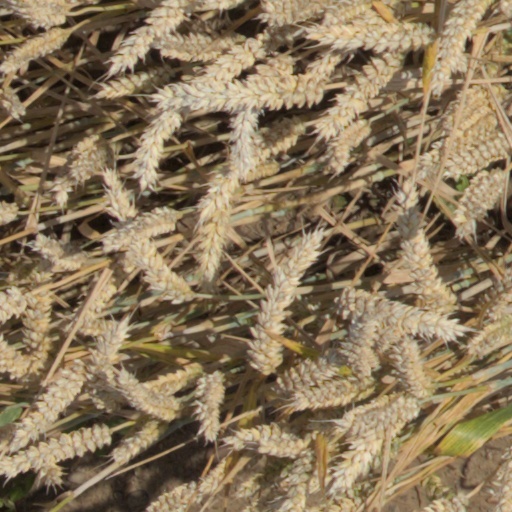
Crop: wheat